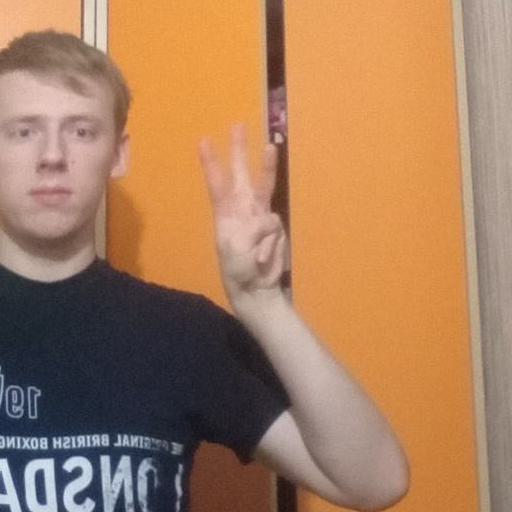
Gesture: three